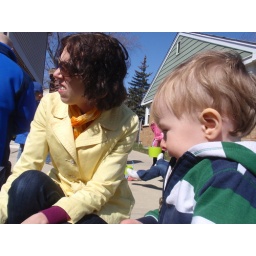
They put slips of paper for prizes in the eggs. Seth got a book and an elephant.